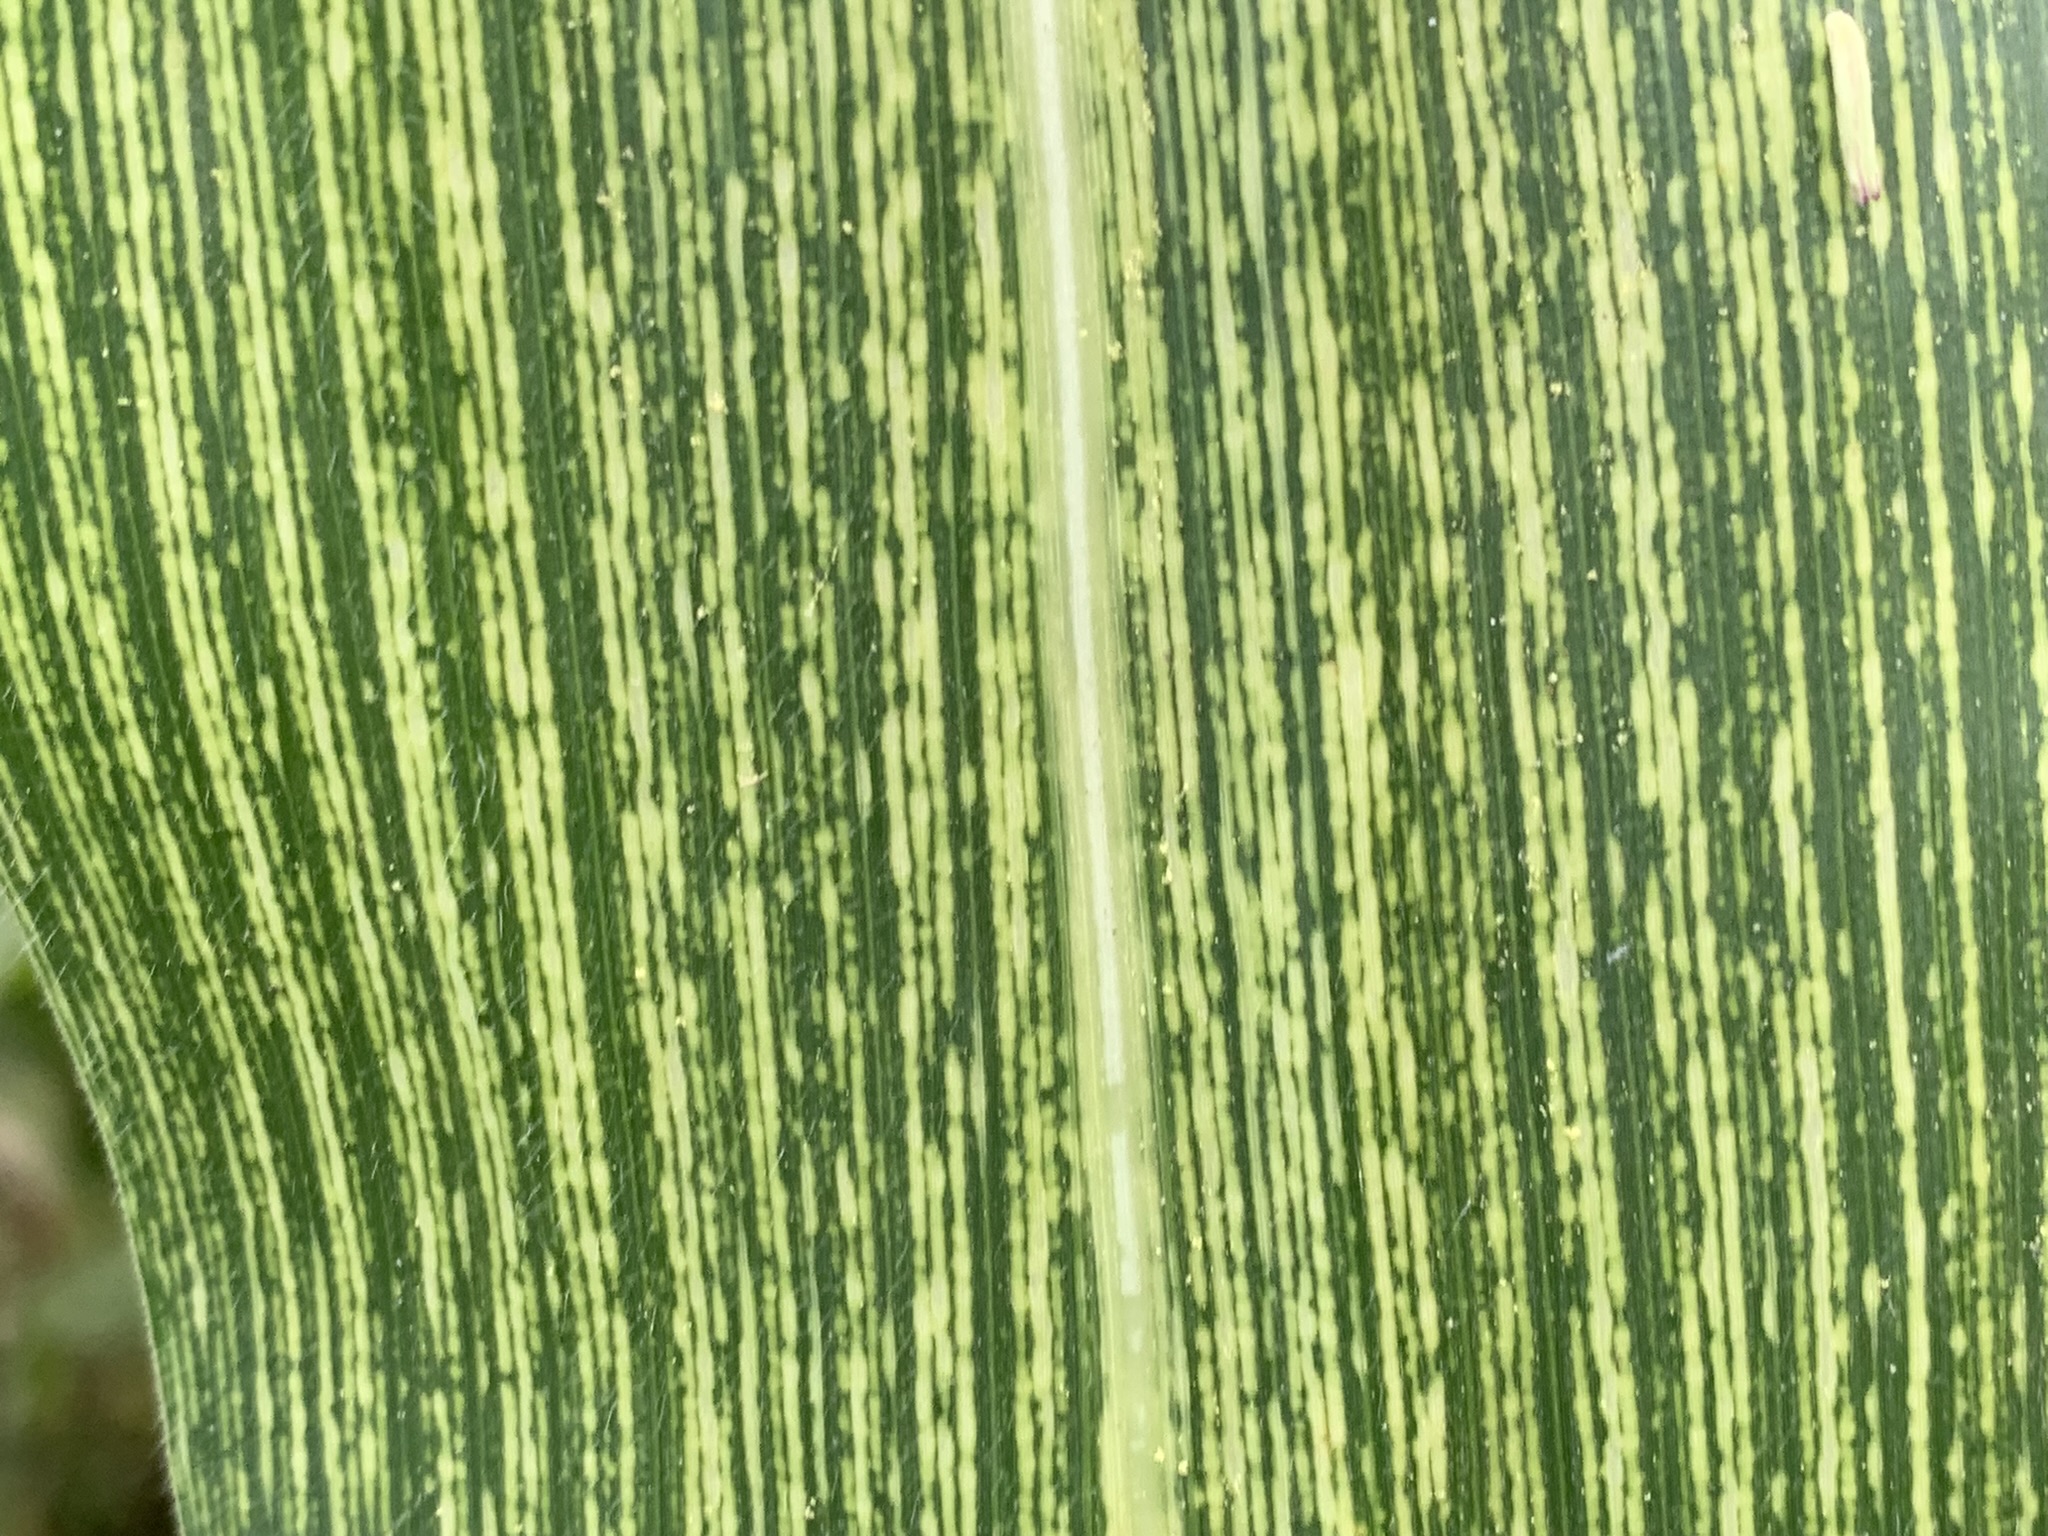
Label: MSV